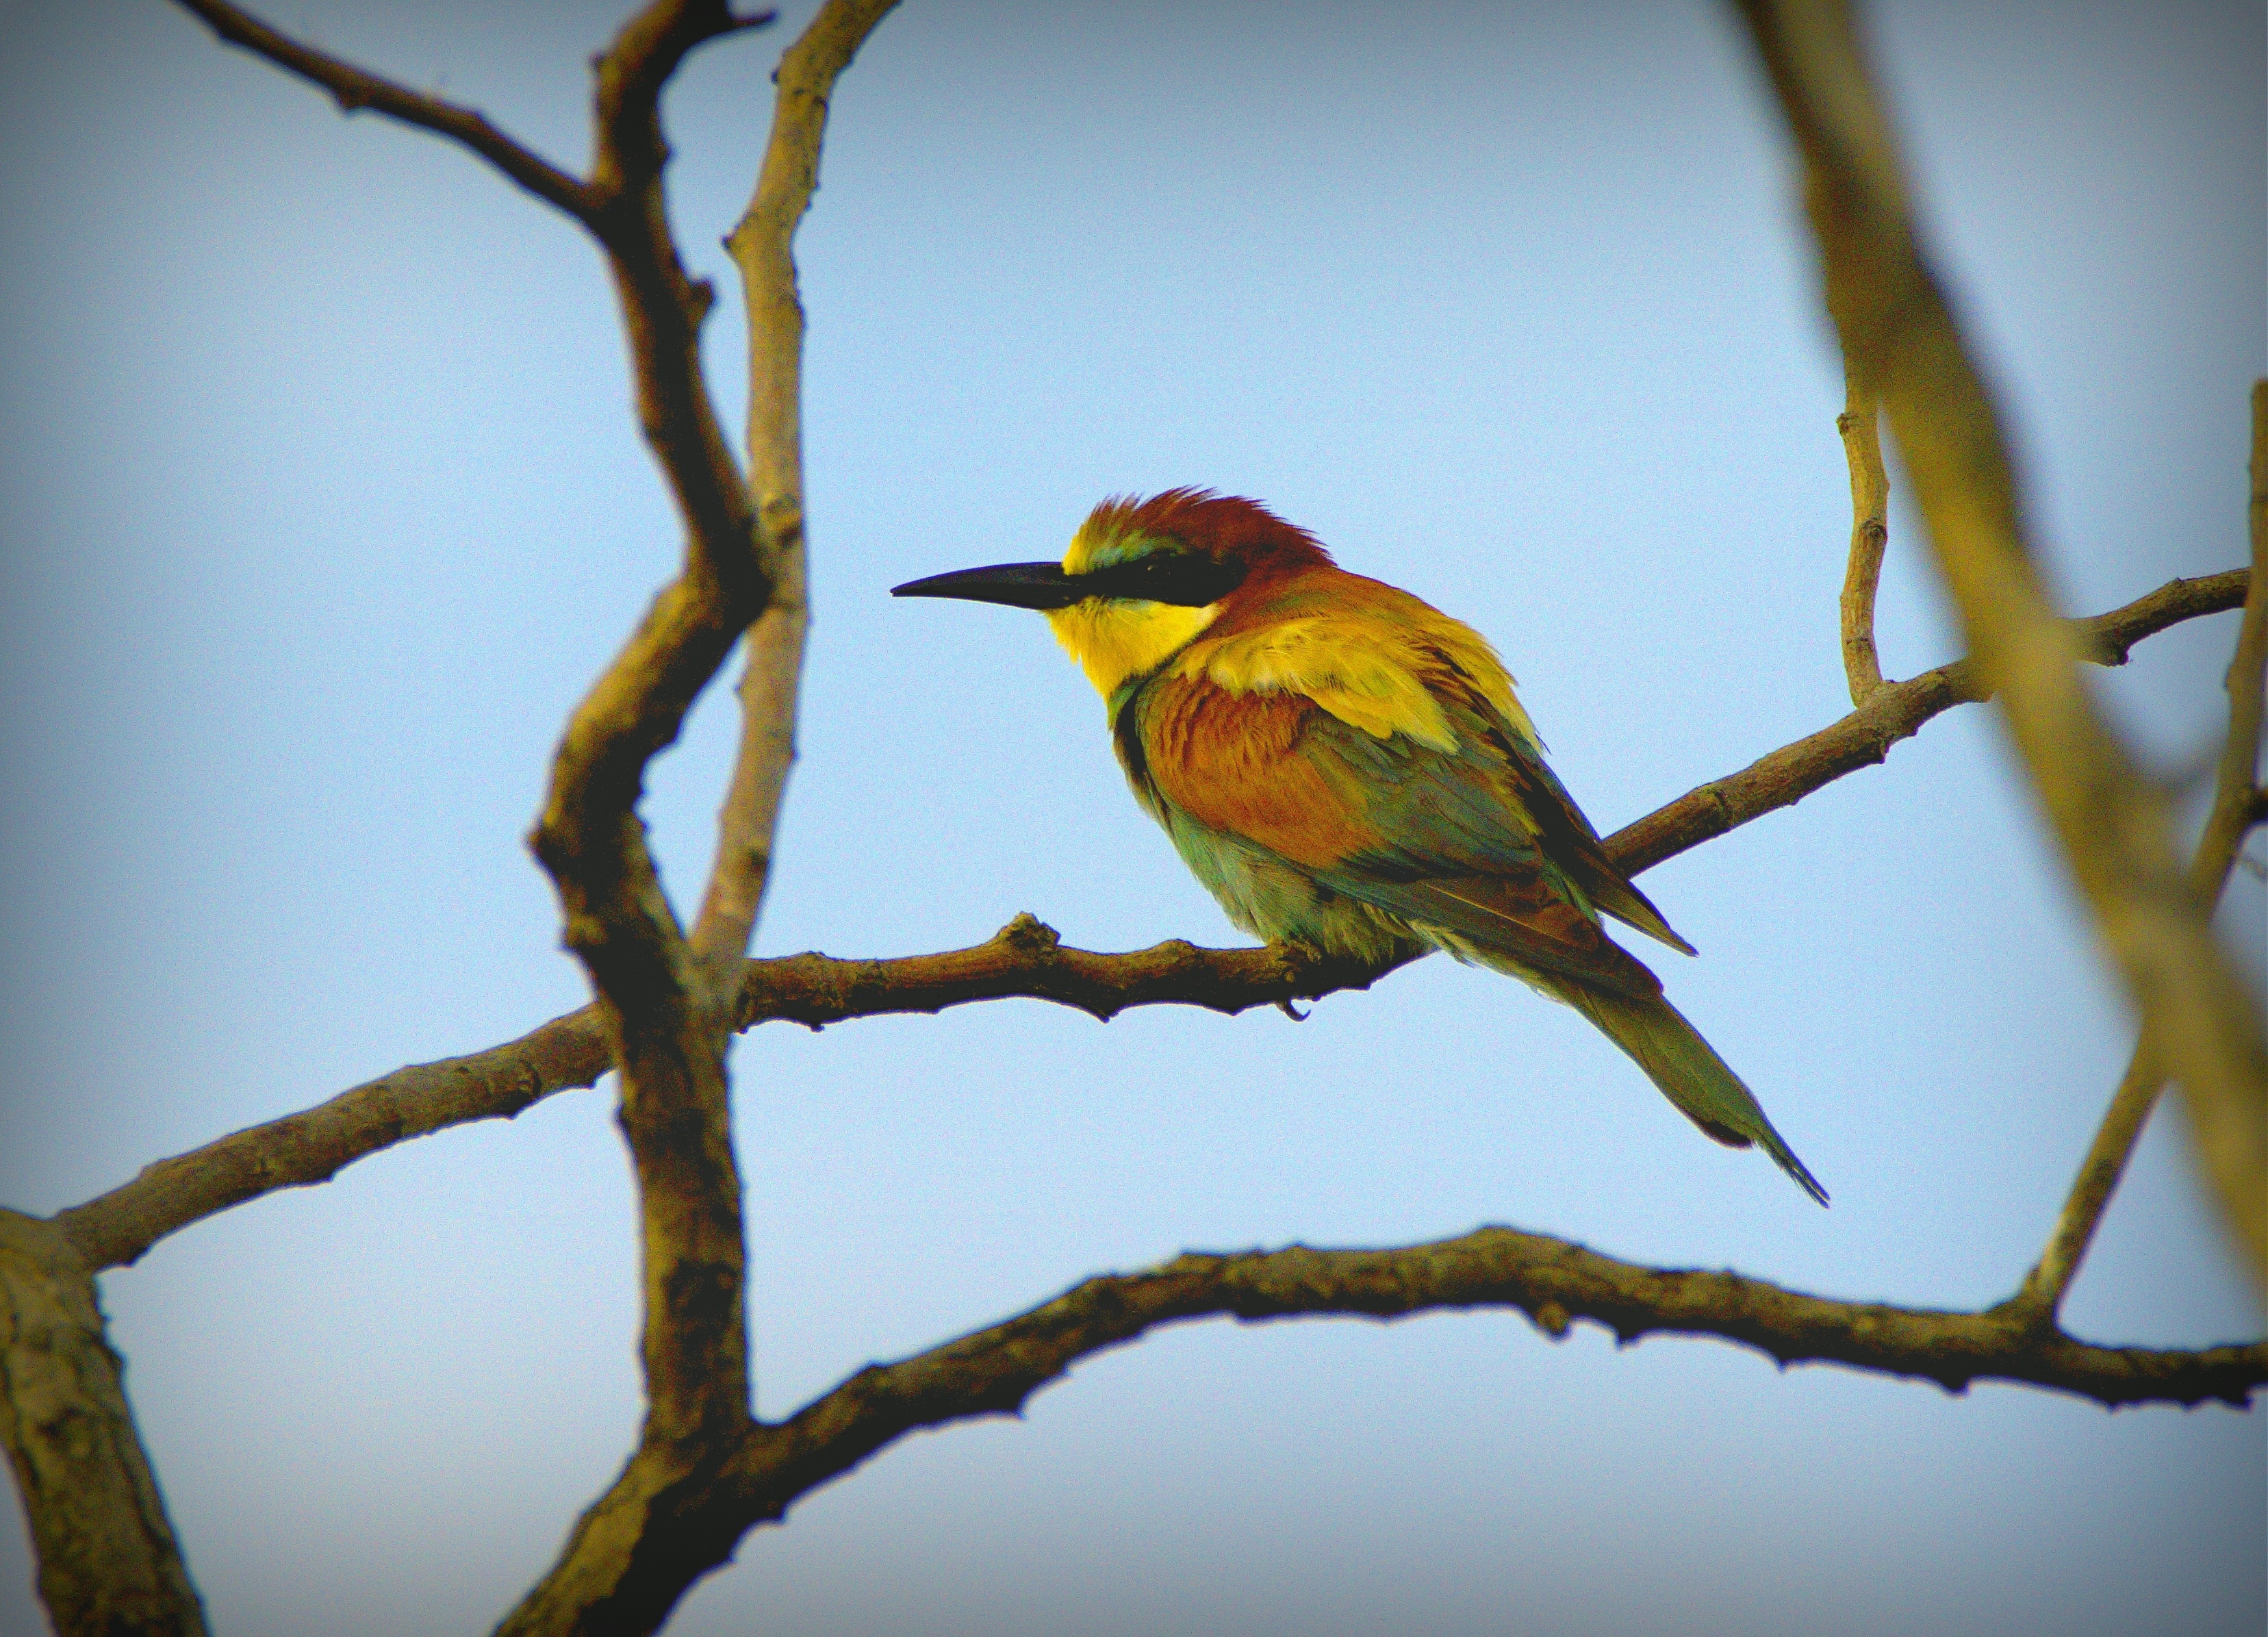
nature, branch, bird, wildlife, beak, sitting, yellow, fauna, birds, vertebrate, finch, colored, european bee eater, merops apiaster, old world flycatcher, perching bird